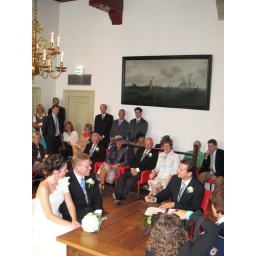
True story: Ydo's signature looks exactly like the Zorro sign (and he puts it on the paper in exactly the same Zorro style)